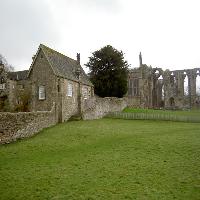
Weather: cloudy or overcast